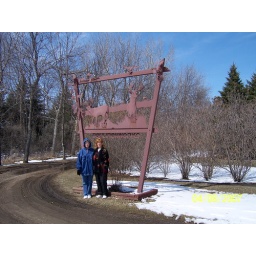
Wanda's son made this sign in the front of their house